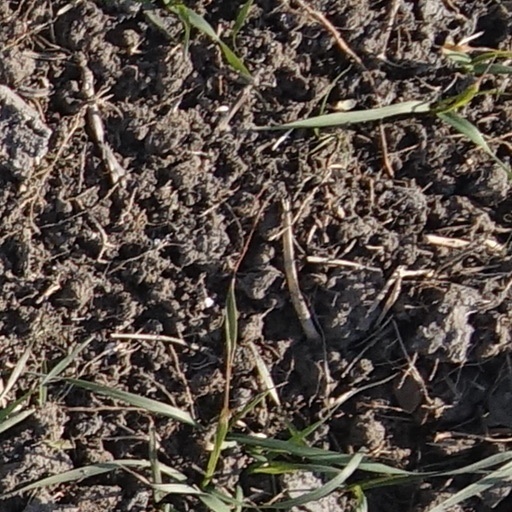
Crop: wheat